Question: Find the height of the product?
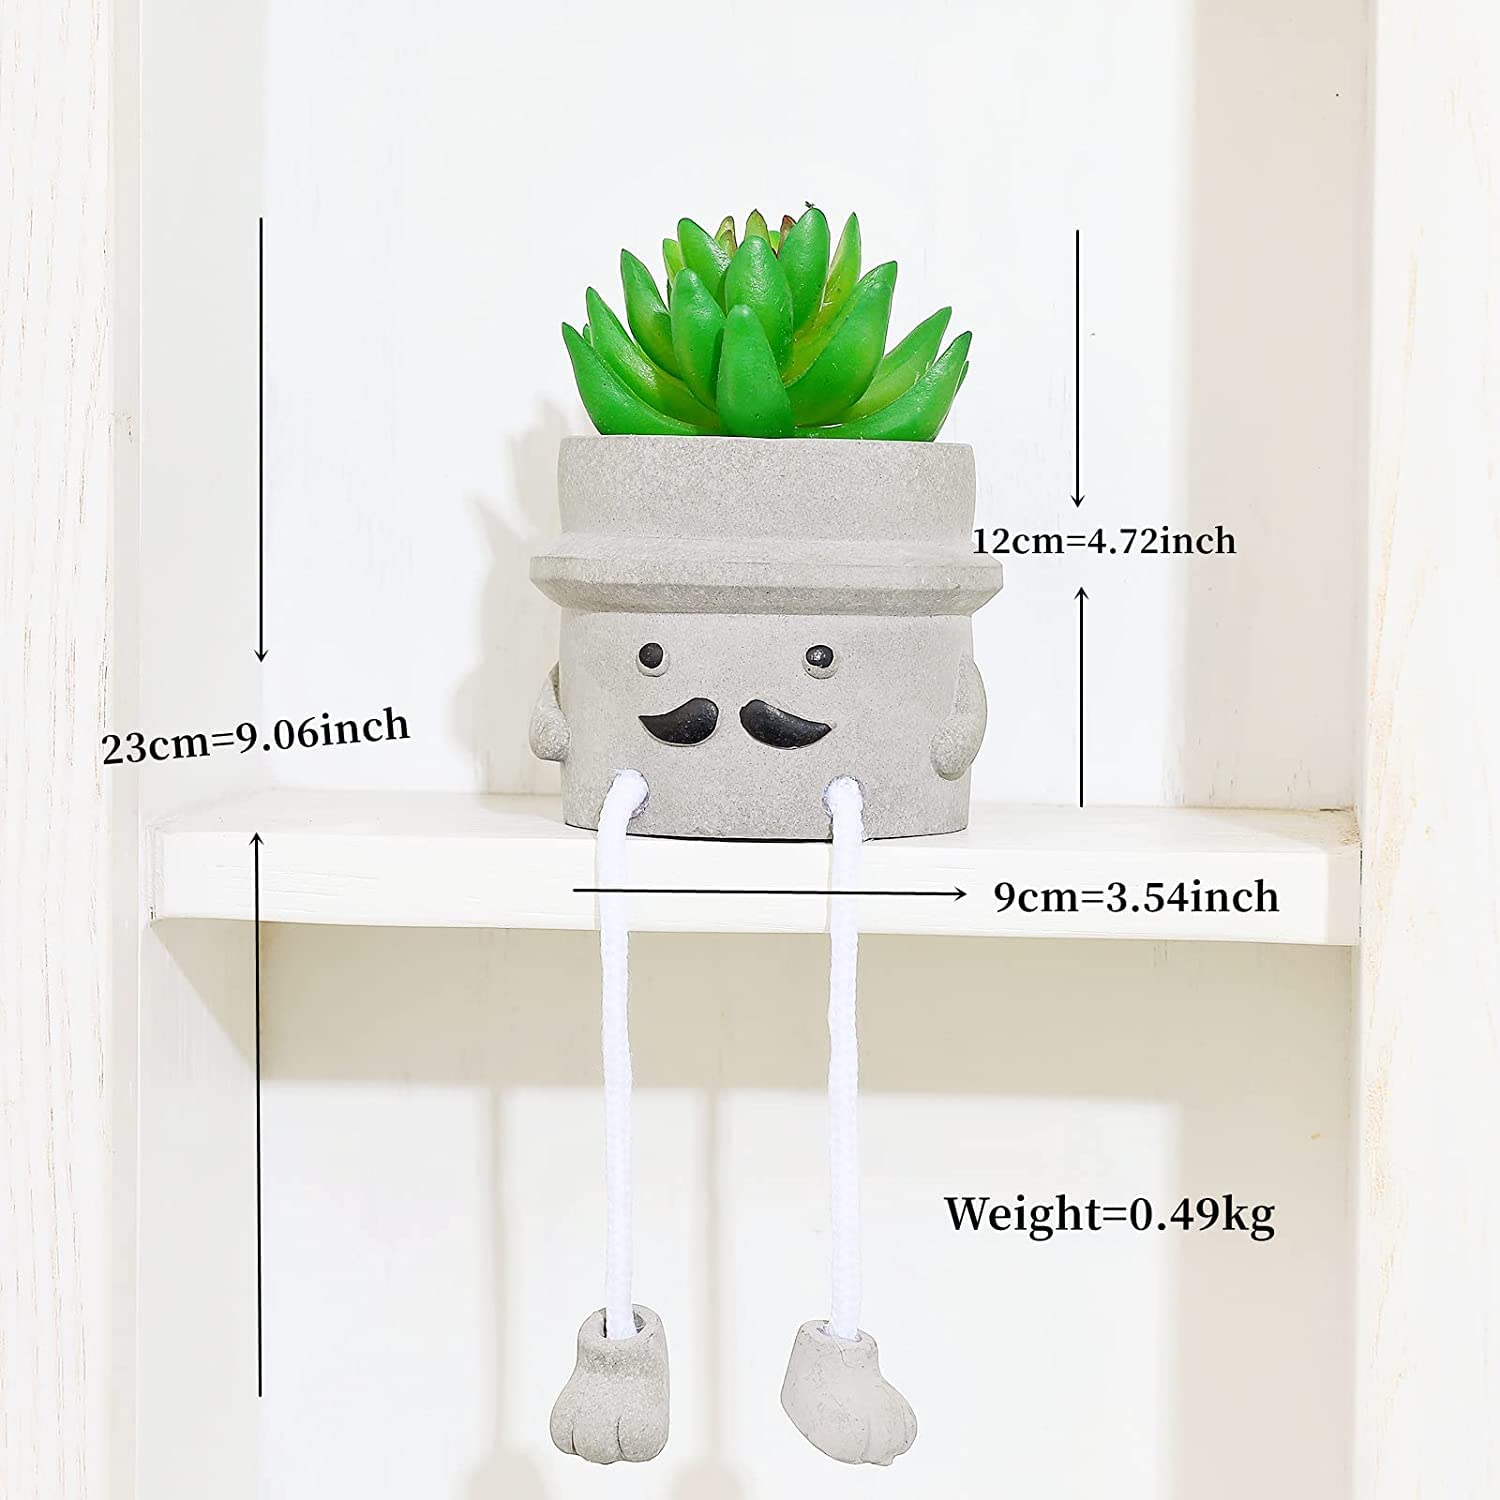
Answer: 23.0 centimetre